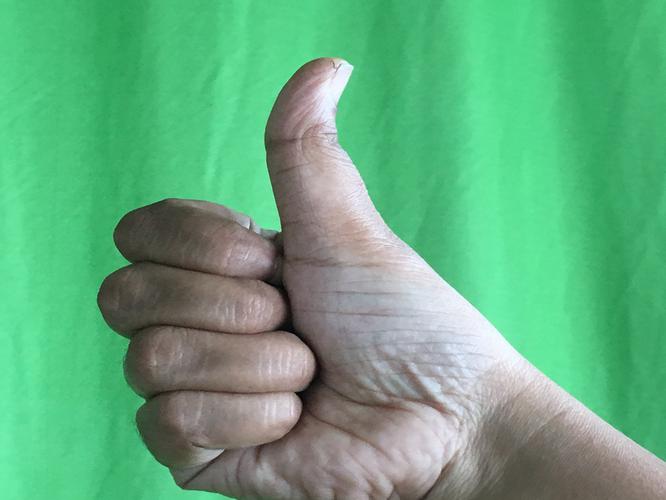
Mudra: Sikharam
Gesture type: single_hand